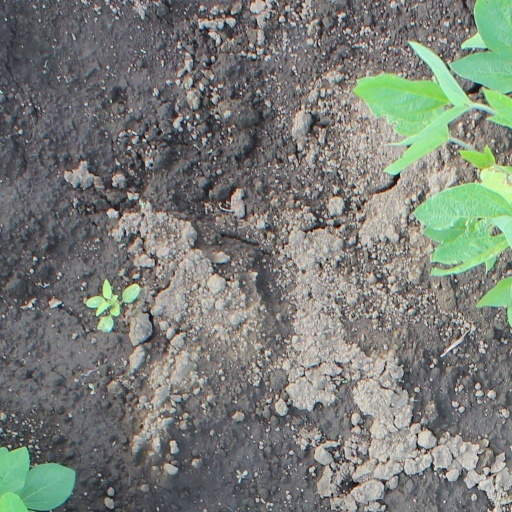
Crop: soybean